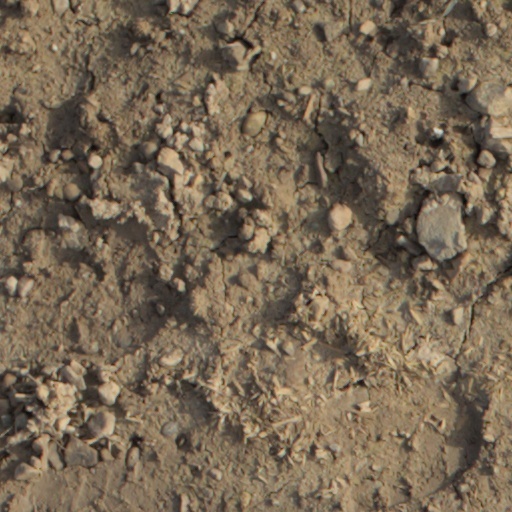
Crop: wheat